Cynthia Sayer

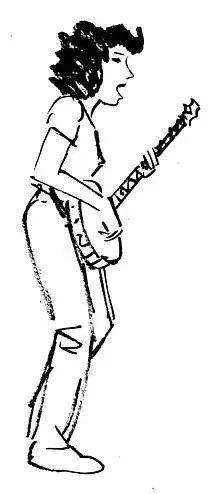
Sketch at Jazz in Marciac festival, France

Cynthia Nan Sayer (born May 20, 1962) is an American jazz banjoist, singer and a founding member of Woody Allen's New Orleans Jazz Band.